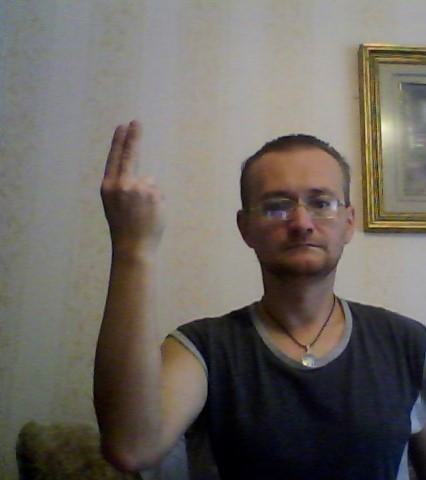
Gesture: two_up_inverted